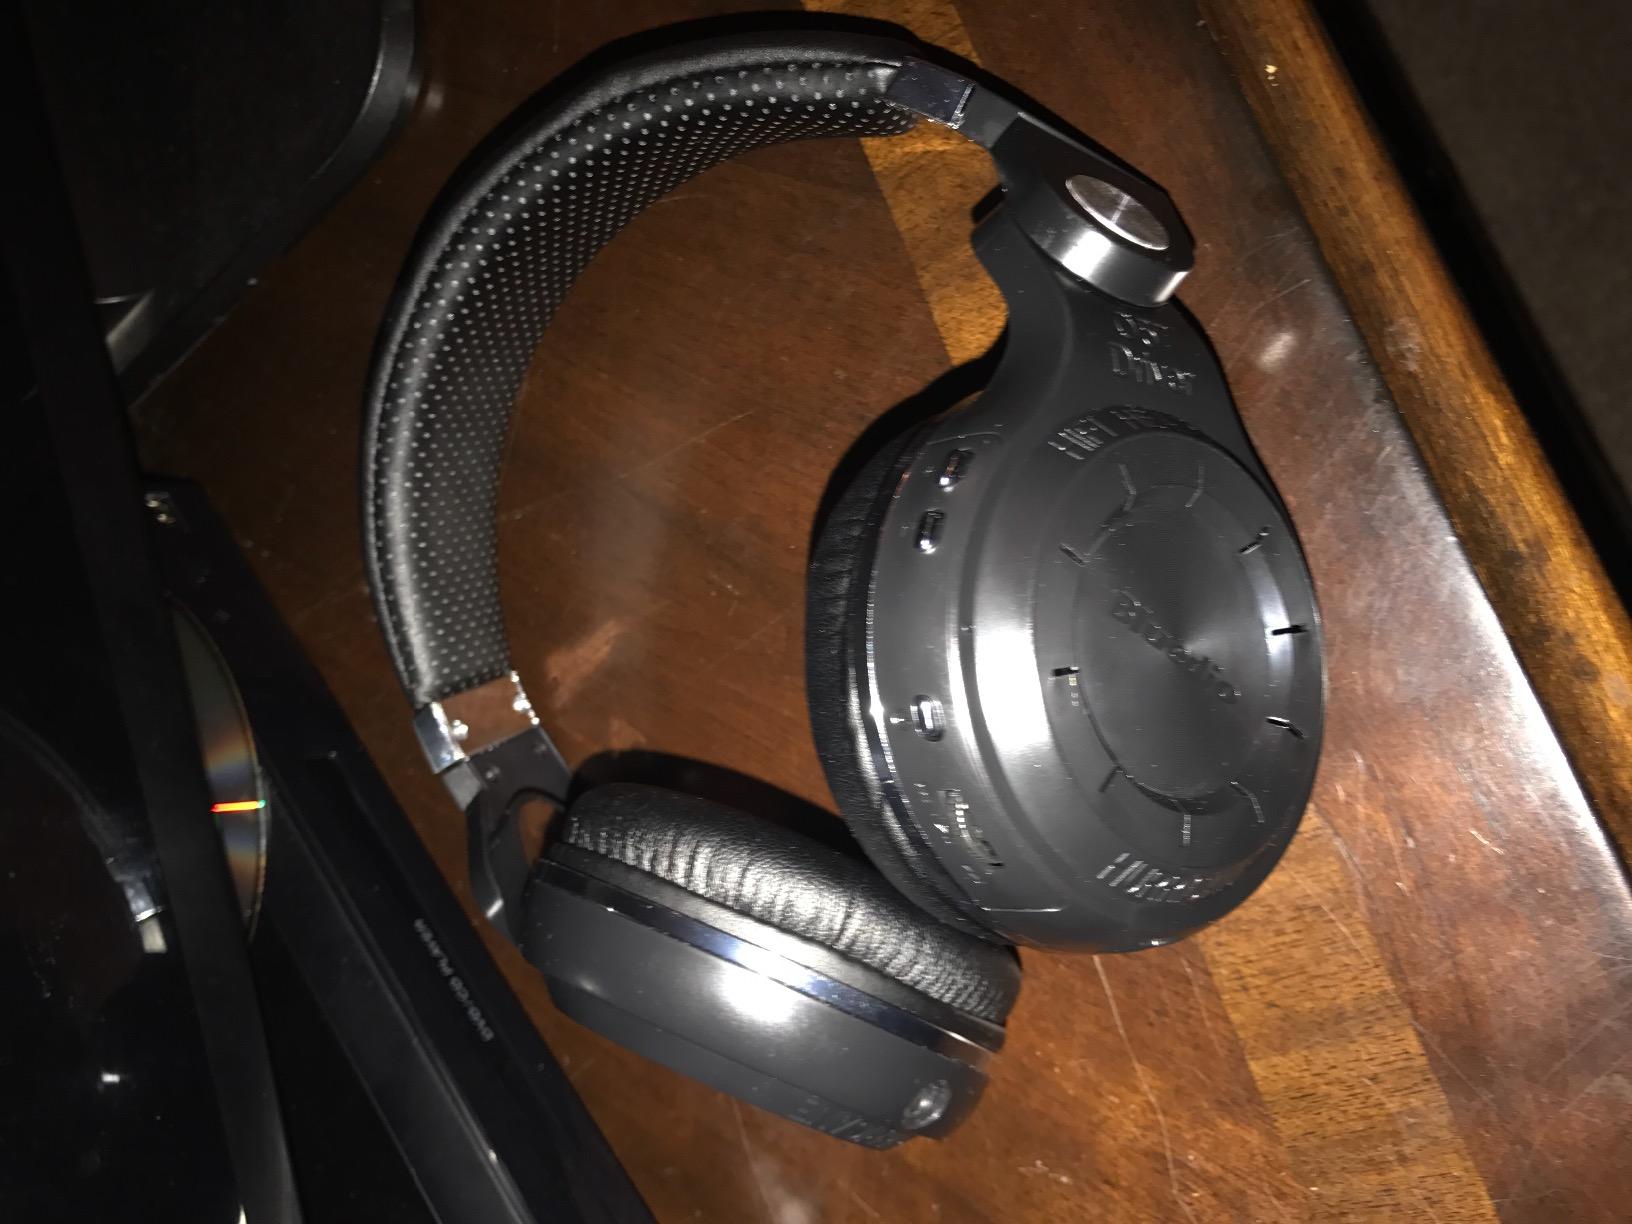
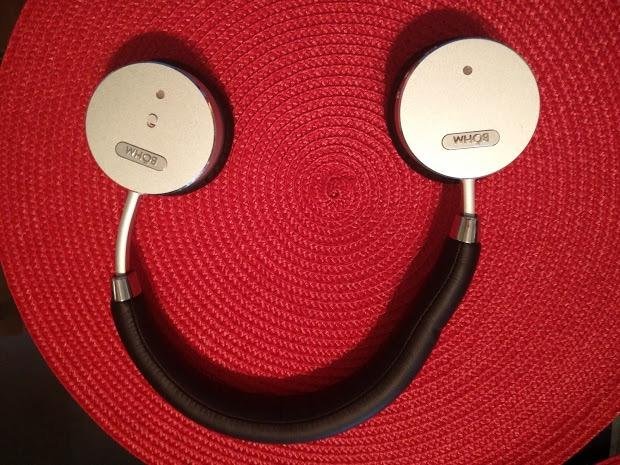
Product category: headphones
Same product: no